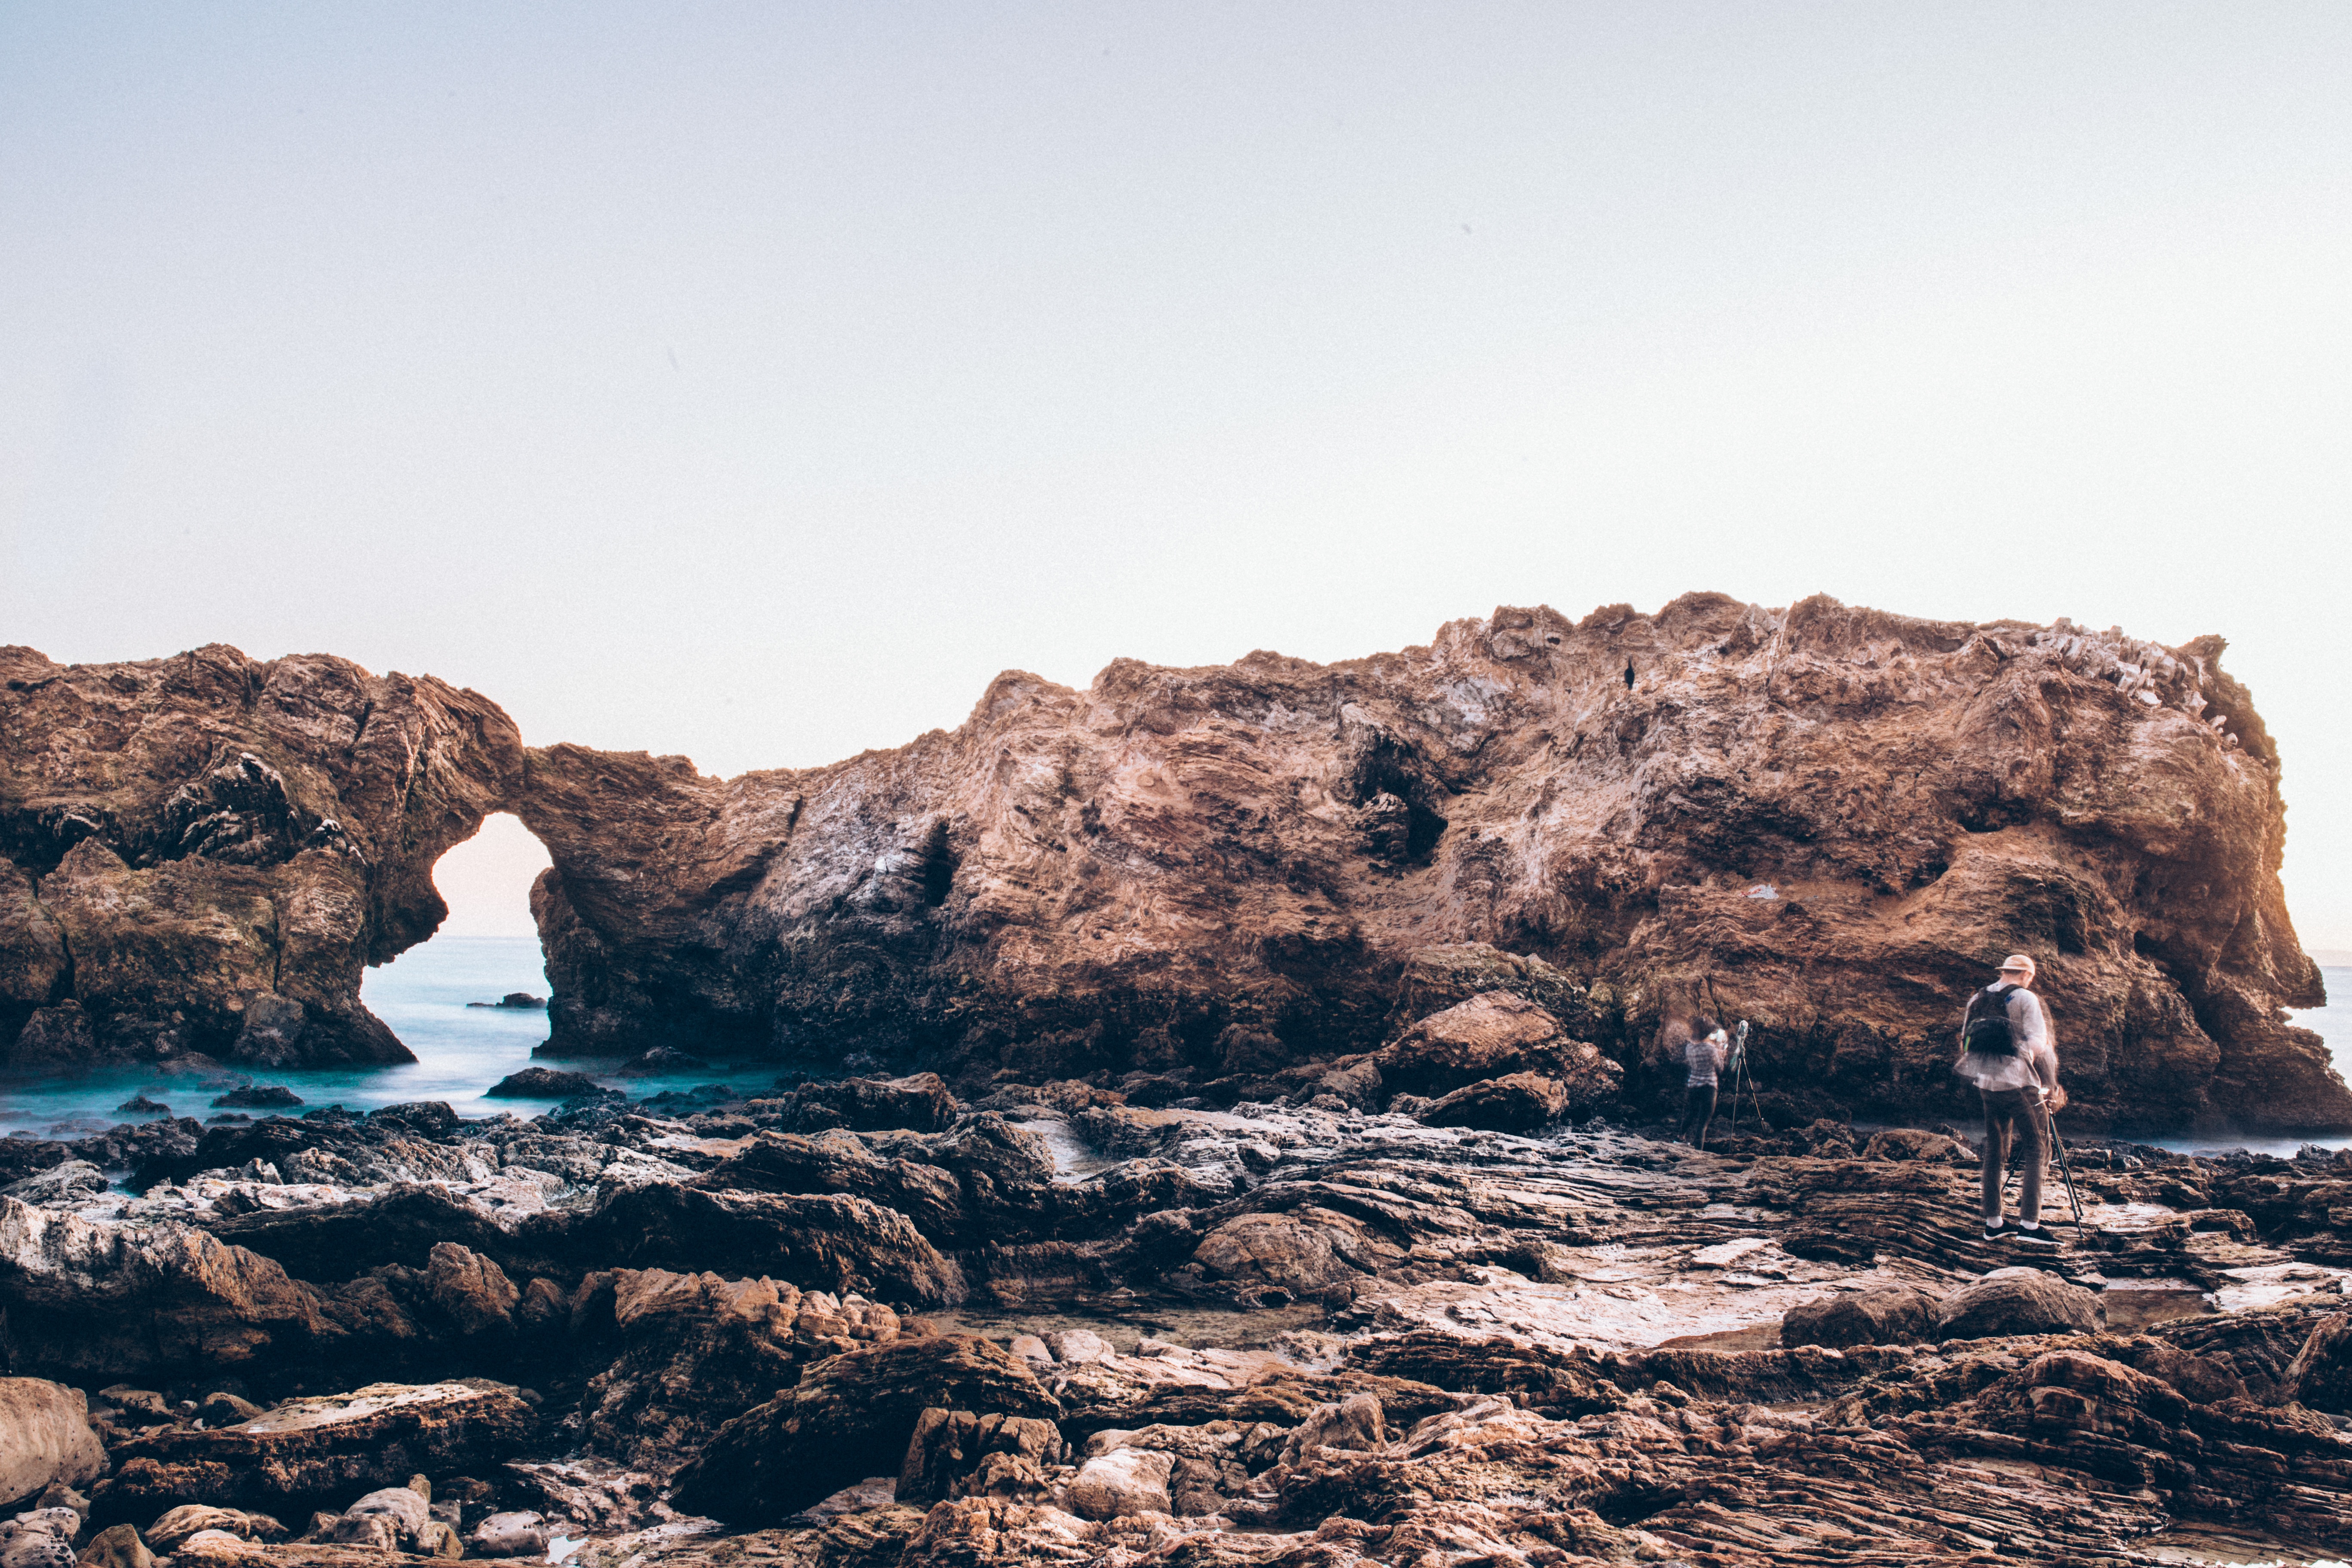
beach, landscape, sea, coast, rock, ocean, wilderness, person, mountain, formation, cliff, rock formation, terrain, material, geological formation, geology, badlands, plateau, cape, landform, natural environment, geographical feature